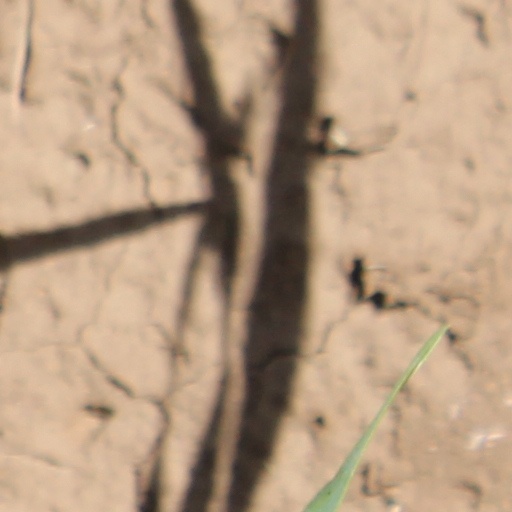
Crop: wheat